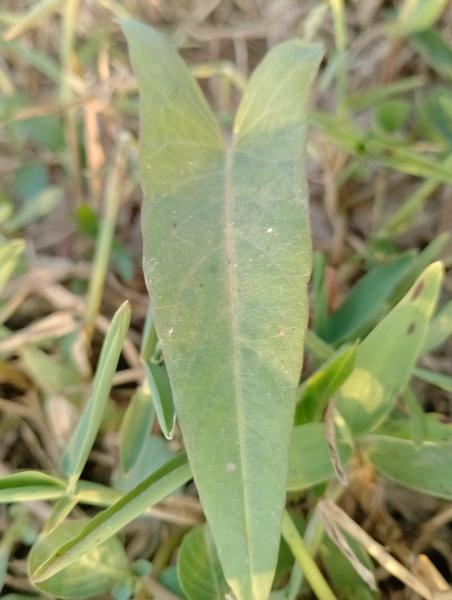
Weed species: Ipomoea aquatic